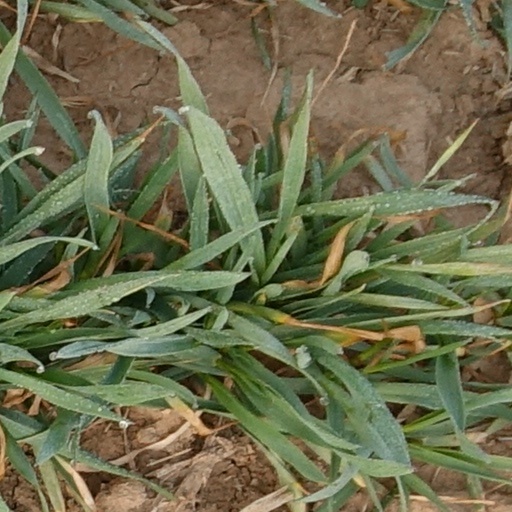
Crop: wheat